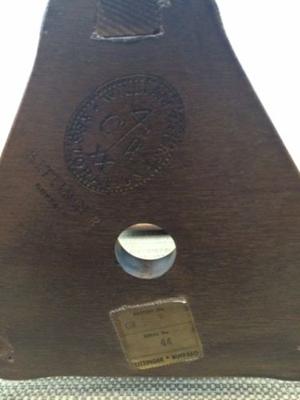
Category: table